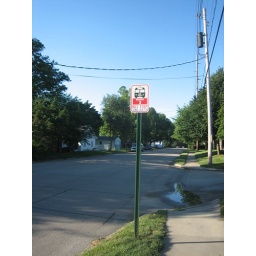
EAGL bus stop sign on Lindale Ave. NE in Cedar Rapids